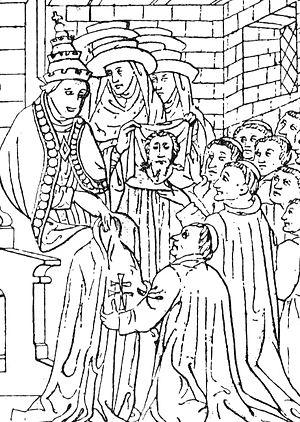
Histoire de l'Ordre Hospitalier du Saint-Esprit Auteur Paul Brune Éditeur C. Martin, 1892
La Confrérie du Saint-Esprit est une œuvre caritative fondée au XIIᵉ siècle après les Hospitaliers fondés au XIᵉ siècle.
L’ordre des Hospitaliers du Saint-Esprit ou ordre du Saint Esprit de Montpellier, a été fondé à Montpellier vers 1180 par Guy de Montpellier dans le but d'aider « tous les déshérités de la vie».